Describe the emotion expressed in this image:  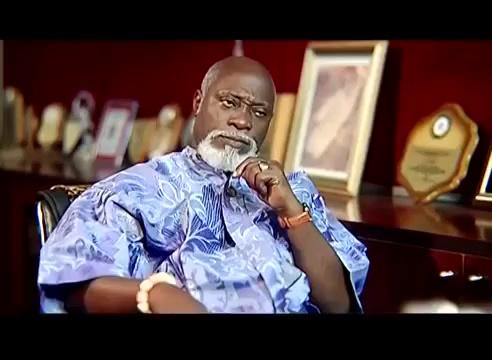
This person displays Suffering, valence and arousal with low intensity.